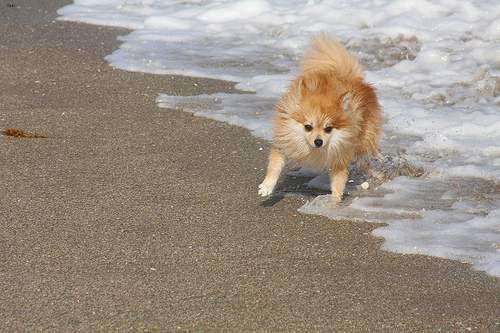
Animal: dog
Breed: pomeranian